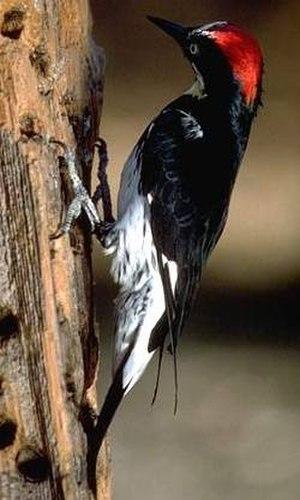
Les rectrices sont les plumes caudales d'un oiseau. Certains oiseaux, comme les pailles-en-queue sont réputés pour leurs longues rectrices centrales. C'est un dispositif fort ancien puisque l'Archaeopteryx possède aussi des rectrices sur sa queue.
Les Picinae sont la principale sous-famille de la famille des Picidae comprenant les pics sensu stricto. Le nom de pic provient du latin populaire piccus, substantif formé à partir de l'onomatopée imitant le bruit que font ces oiseaux en frappant de leur bec les arbres.
Le Pic glandivore est une espèce d’oiseaux de la famille des Picidae.